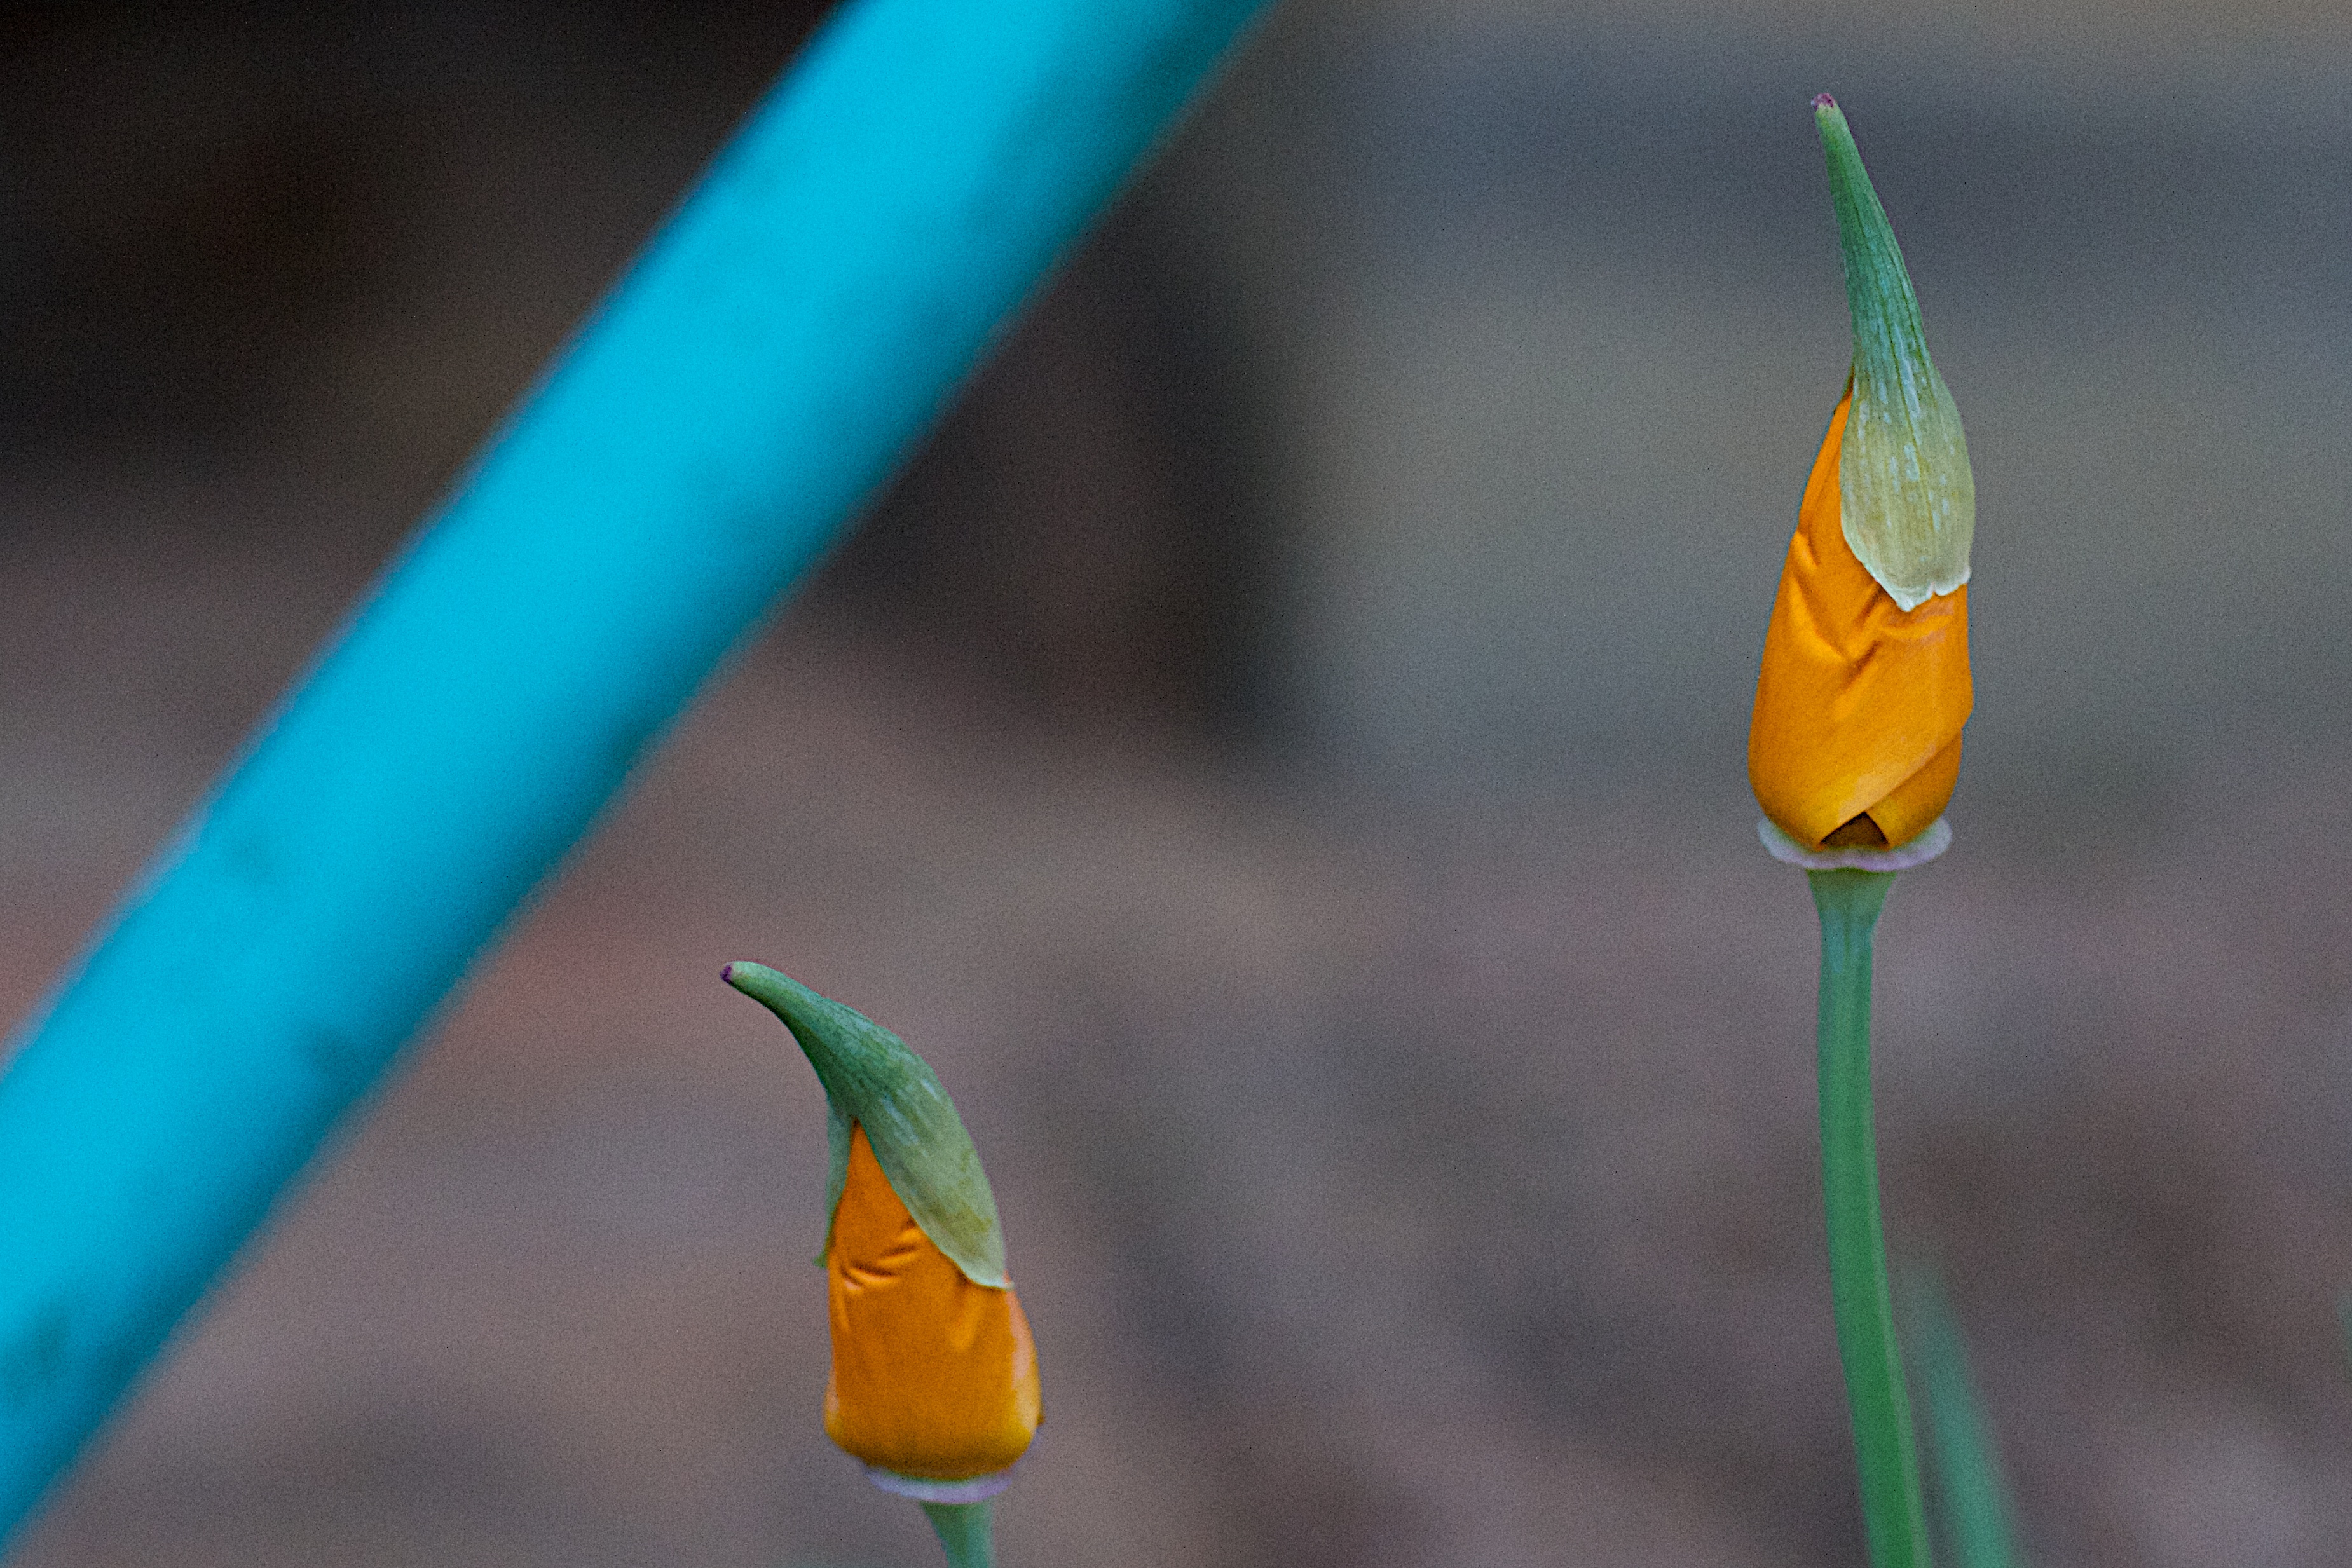
bird, plant, leaf, flower, green, color, blue, yellow, flora, close up, macro photography, plant stem